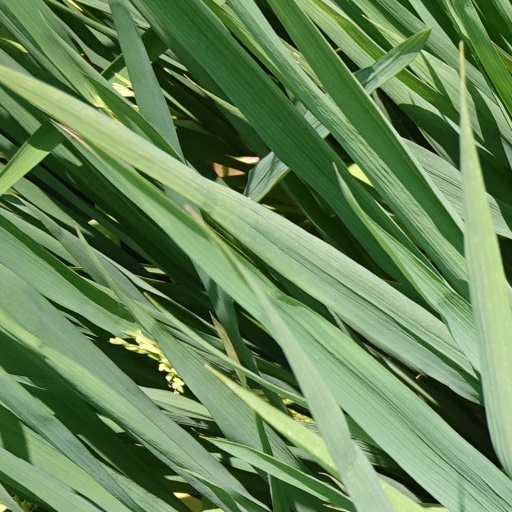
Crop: rice